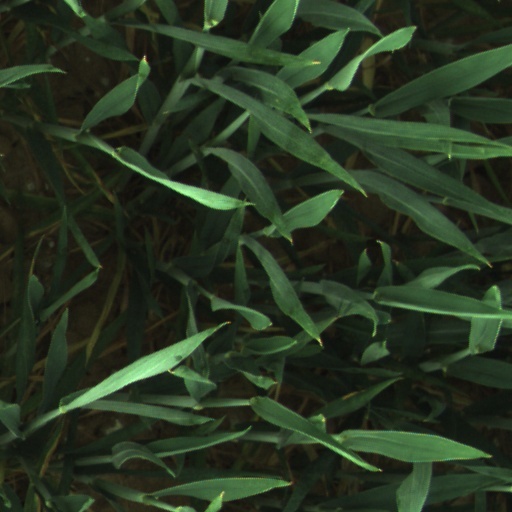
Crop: wheat